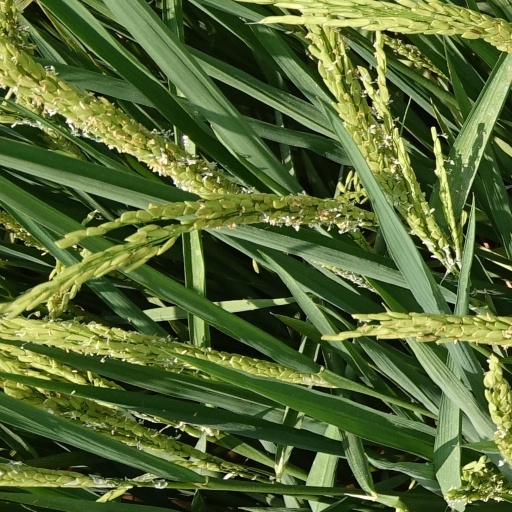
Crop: rice